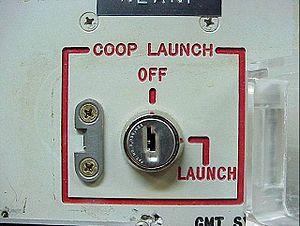
Le Minuteman est un missile balistique intercontinental américain à ogive thermonucléaire lancé depuis le sol. Seul vecteur terrestre de l'arsenal nucléaire des États-Unis depuis 2005, le Minuteman III complète les missiles Trident II lancés depuis la mer et les bombes nucléaires transportées par les bombardiers stratégiques.
Le Single Integrated Operational Plan est une planification stratégique qui spécifie la façon dont les armes nucléaires des États-Unis devraient être utilisées en cas de guerre nucléaire. Au niveau de l'OTAN, un accord sur l'utilisation des armes nucléaires prévoit la participation du Royaume-Uni au SIOP. Le plan prend en compte les capacités nucléaires de la triade : les bombardiers stratégiques, les missiles balistiques intercontinentaux et les missiles balistiques lancés par sous-marin. Le SIOP, document hautement confidentiel, est l'un des plus secrets et sensibles de la politique de la sécurité nationale américaine.